Forum Drugs Mediterranean

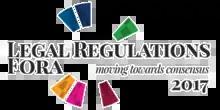
Logo of the series of events organized in the United Nations Office at Vienna

As such, FAAAT has been essentially active at the multilateral and international level (including at the European Union level). FAAAT has also supported local advocacy groups (such as the Catalan Network of People who Use Drugs CATNPUD, the rural cannabis farmers of the Ghomara and Senhaja people of the Moroccan central Riff or the French platform of NGOs for the reform of drug policies).